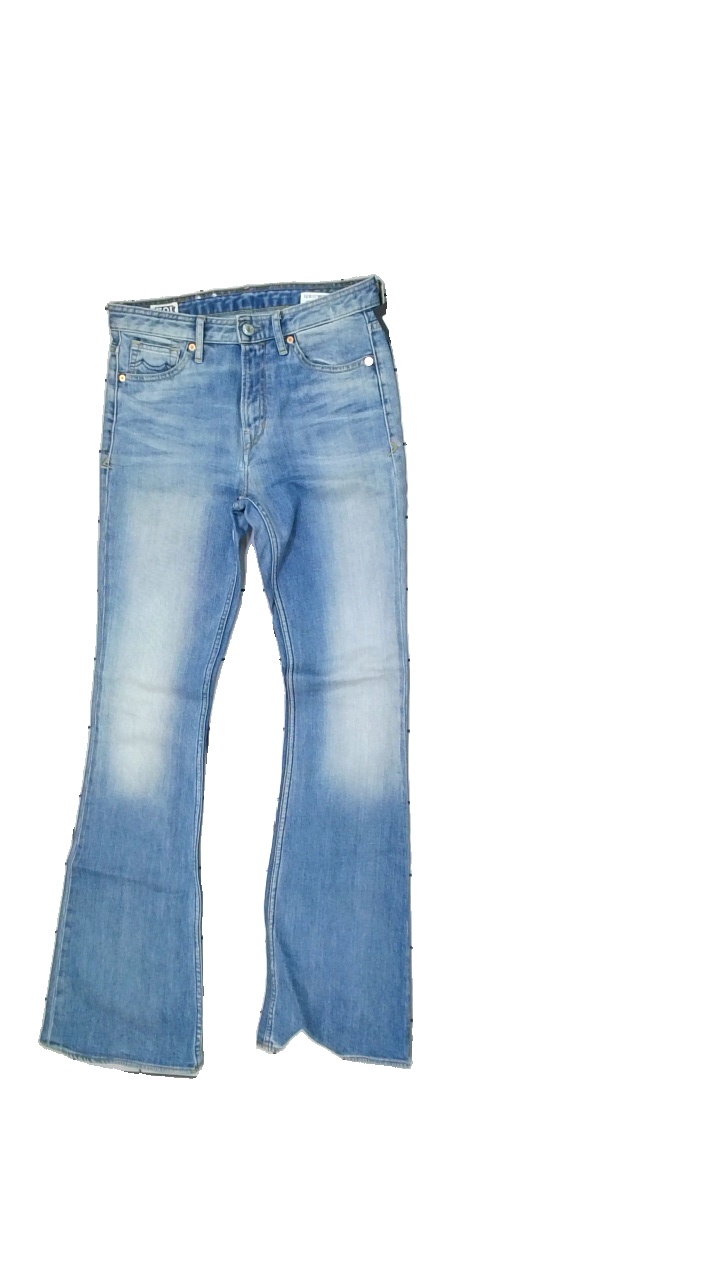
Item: Jeans (Ladies)
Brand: Koi
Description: Blue flare jeans
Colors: Blue
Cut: None
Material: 100% Cotton
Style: Denim
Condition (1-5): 5
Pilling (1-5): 5
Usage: Reuse
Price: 100-150